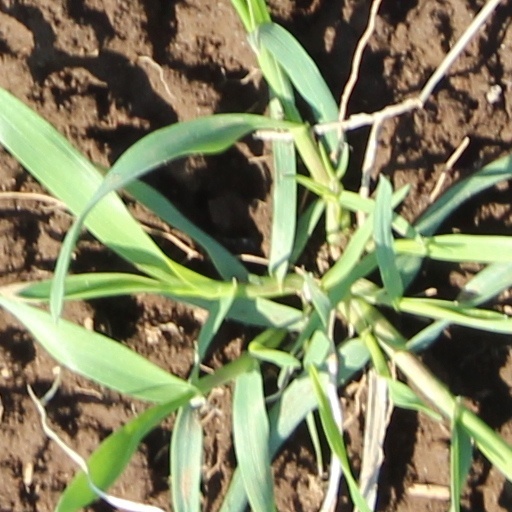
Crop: wheat